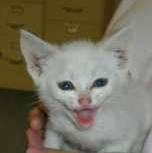
cat